Kakeau Tsukihi

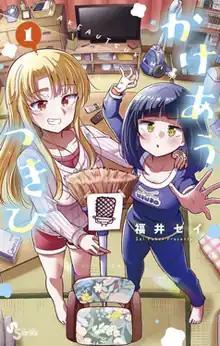
First volume cover

is a Japanese manga series written and illustrated by Sei Fukui. It was serialized in Shogakukan's "shōnen" manga magazine "Weekly Shōnen Sunday" from May 2021 to July 2022, with its chapters collected in six volumes.